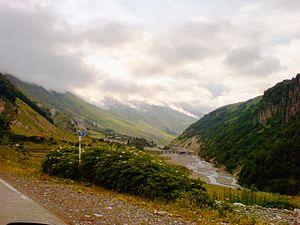
Route militaire géorgienne, kilomètre 78
La Route militaire géorgienne est le nom historique d'une route reliant la Géorgie à la Russie à travers le Grand Caucase. Elle doit son nom aux militaires russes qui la construisirent et l’empruntaient, suite à l’annexion de la Géorgie au début du XIXᵉ siècle. C'est l'une des trois routes qui traversent le Caucase, les deux autres étant la route militaire d'Ossétie et la route transcaucasienne, situées plus à l'ouest.